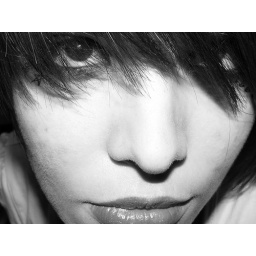
me in black and white